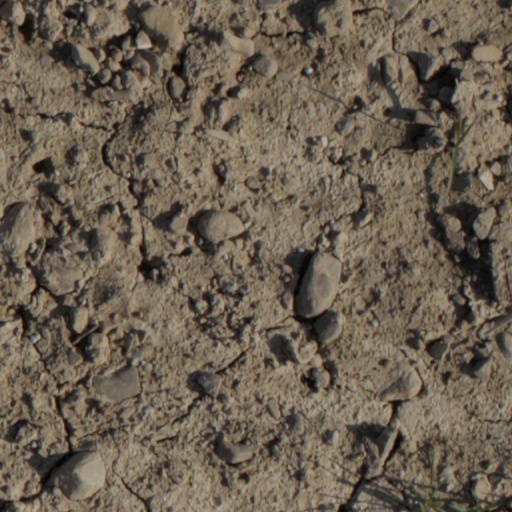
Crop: wheat